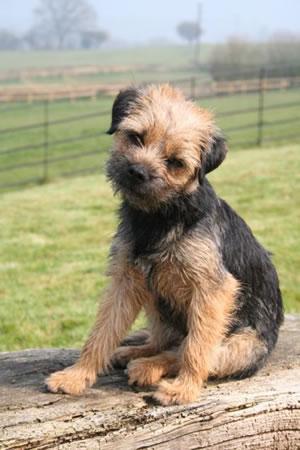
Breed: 206-n000007-Border_terrier